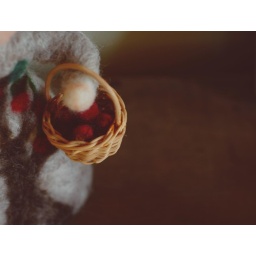
apples in her basket